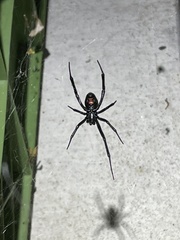
Species: Lactrodectus_hesperus